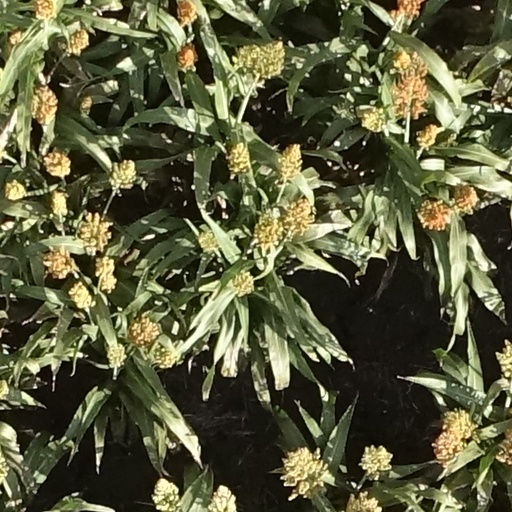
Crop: sorghum